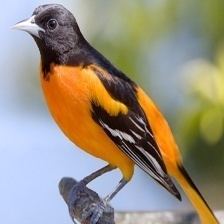
Species: BALTIMORE ORIOLE
Scientific name: ICTERUS GALBULA